Foreign policy of the Ronald Reagan administration

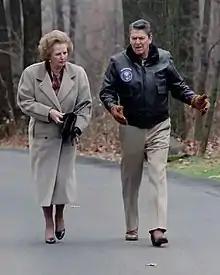
Reagan with British Prime Minister Margaret Thatcher at Camp David in November 1986

The primary U.S. interest in the Philippines was its military bases (e.g. Clark Air Base, Subic Bay Naval Base, etc.) whose land was leased from the Philippine government. The bases' geostrategic importance came from being situated close to the international sea lanes connecting the Persian Gulf, Southeast Asia, and Northeast Asia.